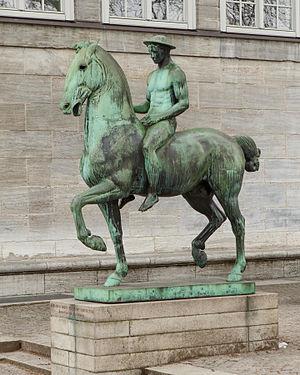
Cet article recense les statues équestres en Allemagne.